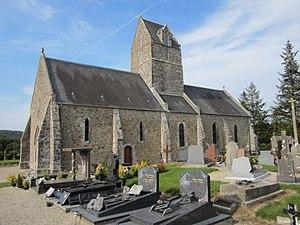
Église Saint-Sébastien de Lastelle
Lastelle est une ancienne commune de la Manche. Elle fusionne avec Le Plessis le 1ᵉʳ janvier 1965 pour former la commune du Plessis-Lastelle.
Le Plessis-Lastelle est une commune française, située dans le département de la Manche en région Normandie, peuplée de 236 habitants.